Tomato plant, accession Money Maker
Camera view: horizontal (90 deg, fisheye); turntable rotation: 60 degrees
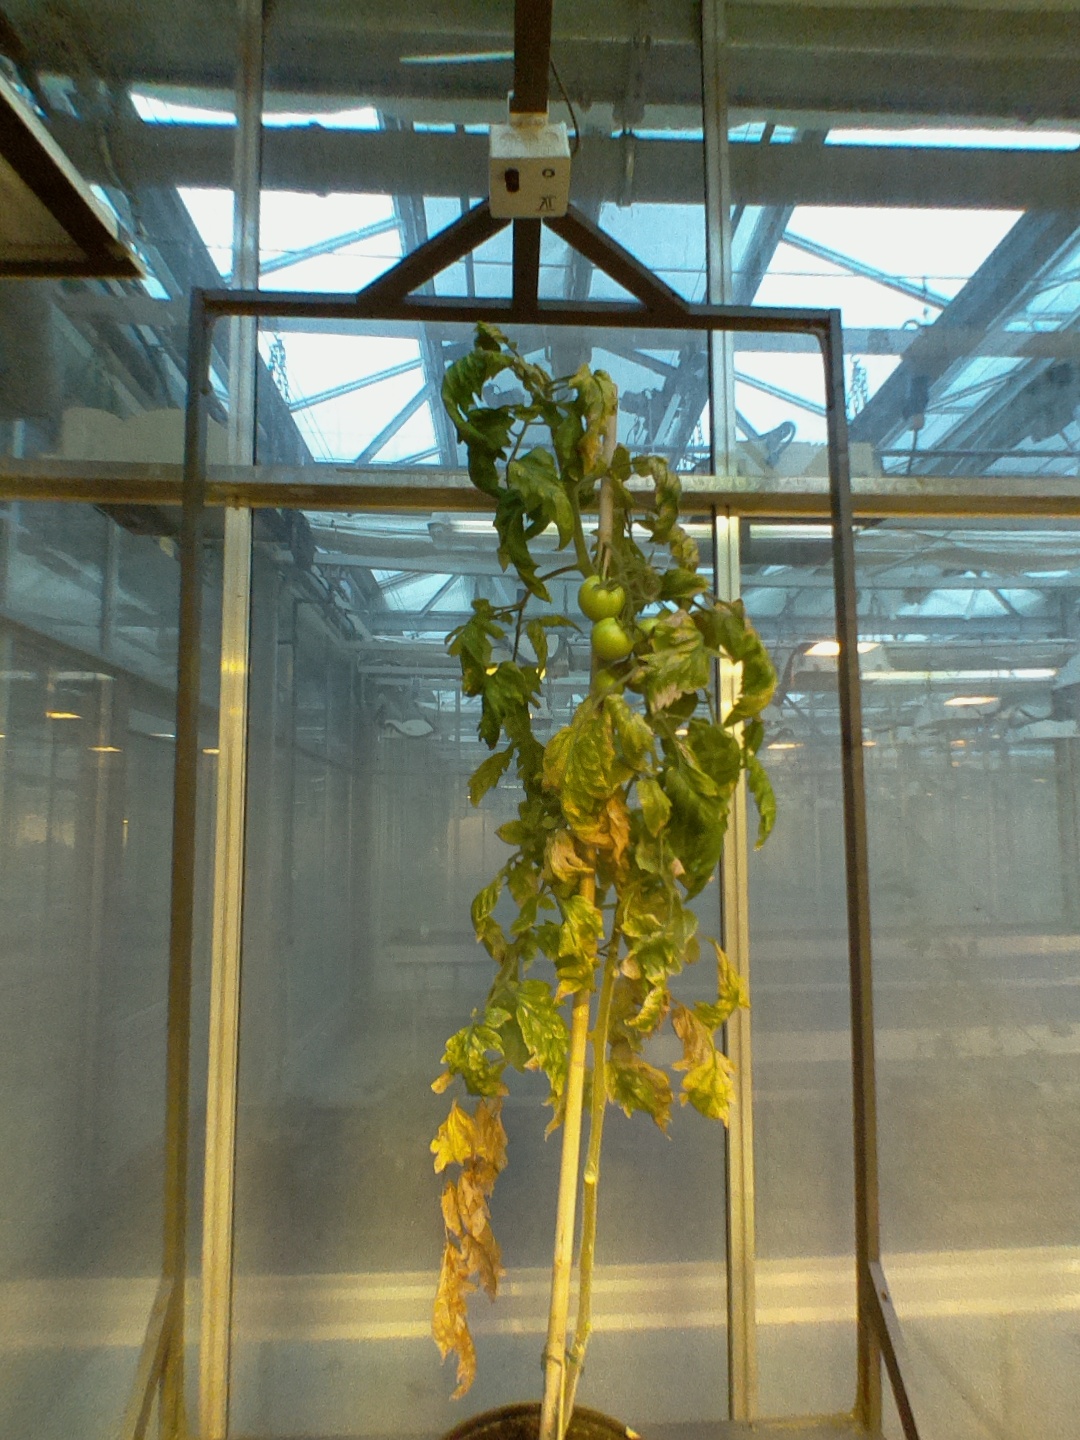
BBCH growth stage 79: 90% -100% of final fruit size